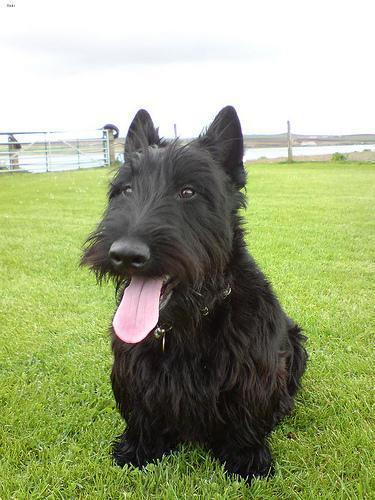
scottish terrier